Alfred Baeumler

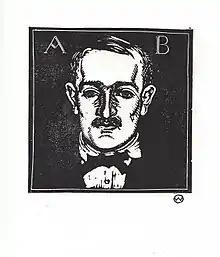
Portrait of Prof. Dr. phil. Baeumler in 1914.

Albin Alfred Baeumler (sometimes Bäumler; ; 19 November 1887 – 19 March 1968), was an Austrian-born German philosopher, pedagogue and prominent Nazi ideologue. From 1924 he taught at the Technische Universität Dresden, at first as an unsalaried lecturer Privatdozent. Bäumler was made associate professor (Extraordinarius) in 1928 and full professor (Ordinarius) a year later. From 1933 he taught philosophy and political education in Berlin as the director of the Institute for Political Pedagogy.